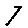
Label: 7